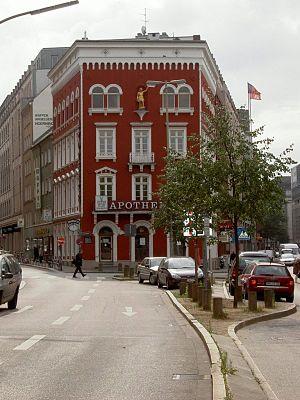
L'incendie de Hambourg ravage la vieille ville de Hambourg du 5 au 8 mai 1842. On l'appelle aussi le grand Incendie. Les flammes ont été visibles à plus de 50 kilomètres.